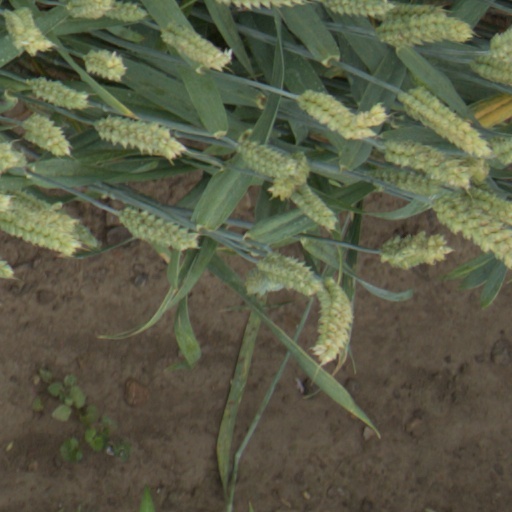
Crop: wheat